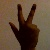
The image shows a hand gesture representing the number 3 in Indian Sign Language.